Comeback (Glee)

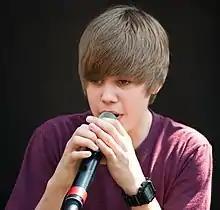
Bieber ("pictured") was "truly honoured" by the use of his songs in "Comeback".

In January 2011, rumors began to circulate that "Glee" was planning a Justin Bieber tribute episode, similar to "The Power of Madonna" for Madonna, and "Britney/Brittany" for Britney Spears. Series creator Ryan Murphy refuted the claims, and stated that such episodes are reserved for artists with extensive musical catalogs. He confirmed, however, that Bieber's music would be used in an episode in season two as a "small plot point", and Overstreet's Sam would perform a song by the artist for Quinn's approval. On the red carpet at the 68th Golden Globe Awards, cast member Riley confirmed to MTV News that Bieber's songs "Baby" and "Somebody to Love" would be featured in the upcoming episode, and the singer would receive a tribute similar to Lady Gaga in "Theatricality"—a tribute, but without a full episode devoted to his catalog. Via his official Facebook page, Bieber stated that he was "truly honoured" to have his music covered on "Glee". Prior to broadcast, Overstreet and Bieber interacted via the social networking website Twitter, where Bieber told him "we just gotta work on those moves", and to "kill it!"